Romain Rolland

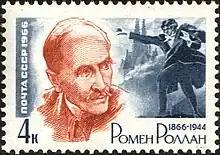
Stamp from the USSR which commemorates the 100th anniversary of Romain Rolland's birth in 1866.

He became a history teacher at Lycée Henri IV, then at the Lycée Louis le Grand, and a member of the École française de Rome, then a professor of the History of Music at the Sorbonne, and History Professor at the École Normale Supérieure.